May Bumps

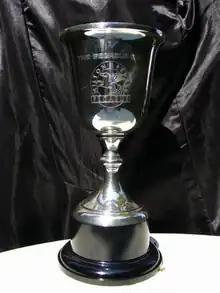
Pegasus Cup

The Pegasus Cup is a Cambridge rowing prize first awarded in 2006. It was donated by Milton Brewery and will be awarded annually to the most successful college boat club competing in the Cambridge May Bumping Races. The winner is decided by means of a points system, which is described in the Cambridge University Combined Boat Club handbook as follows: